Mass media in the United States

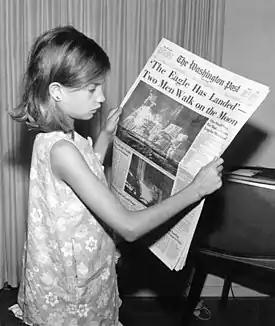
"The Washington Post" on Monday, July 21, 1969, stating The Eagle Has Landed'—Two Men Walk on the Moon".

With very few exceptions, all the newspapers in the U.S. are privately owned, either by large chains such as Gannett or McClatchy, which own dozens or even hundreds of newspapers; by small chains that own a handful of papers; or in a situation that is increasingly rare, by individuals or families.